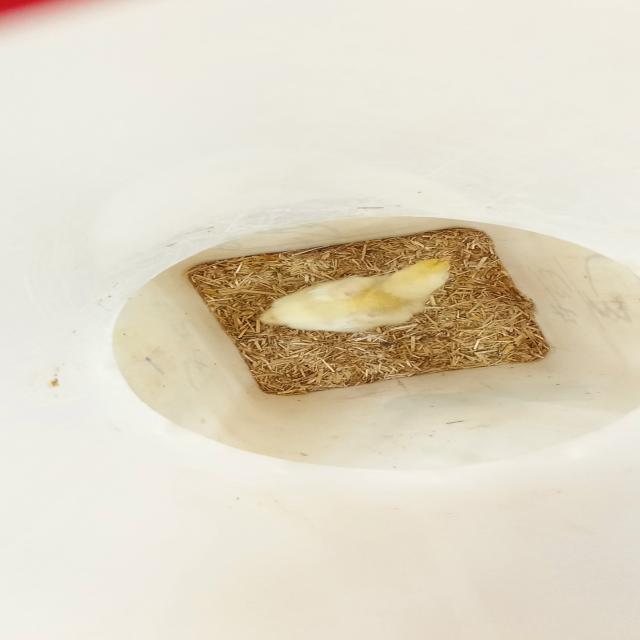
Weight: 190 g